Leopold Ružička

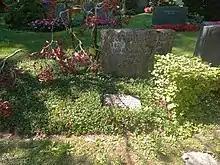
The grave of Leopold Ružička and his wife Gertrud Frei in the Fluntern Cemetery in Zürich, Switzerland

In 1946, Ružička and Lardon "established that the fragrance of ambergris is based on the triterpene (named) ambrein".